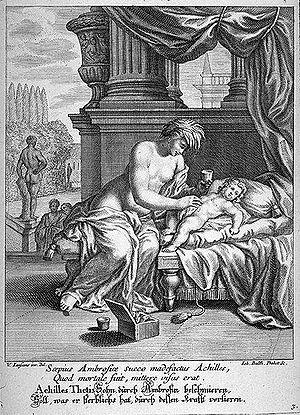
L’ambroisie est une substance divine de la mythologie grecque, nourriture délicieuse des dieux qui leur assure avec le nectar leur immortalité.